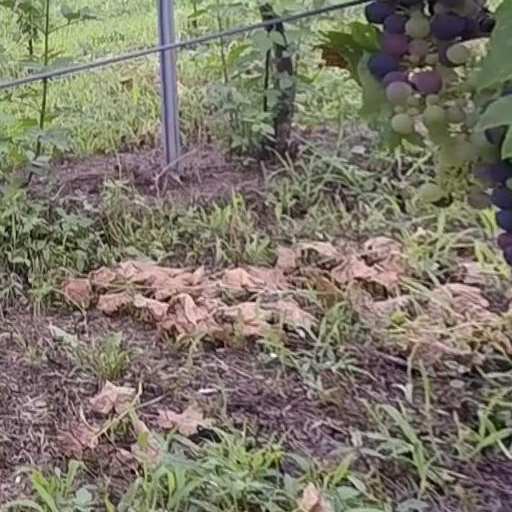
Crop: grape